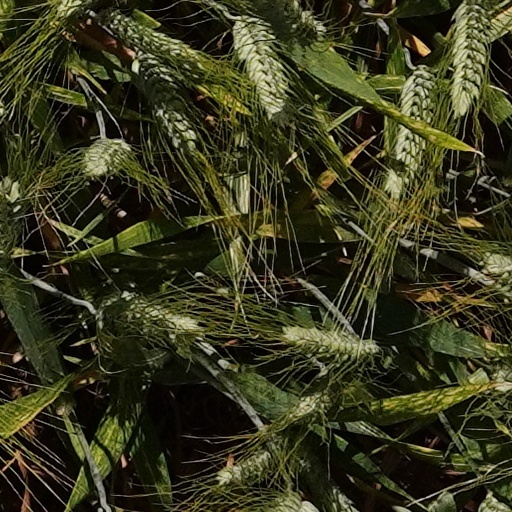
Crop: wheat